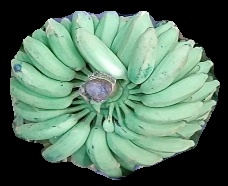
Variety: elakki-bale
Grade: grade1